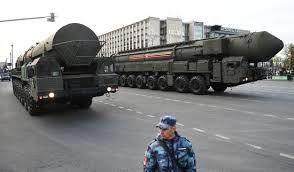
Label: Air Defense